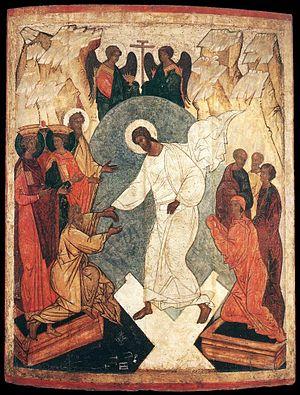
Willigis Jäger OSB né le 7 mars 1925 à Hösbach, dans le district bavarois de Basse-Franconie et mort le 20 mars 2020 à Holzkirchen dans le même district, également connu sous le nom zen Ko'un Rōshi, est un moine bénédictin, rōshi et écrivain allemand.